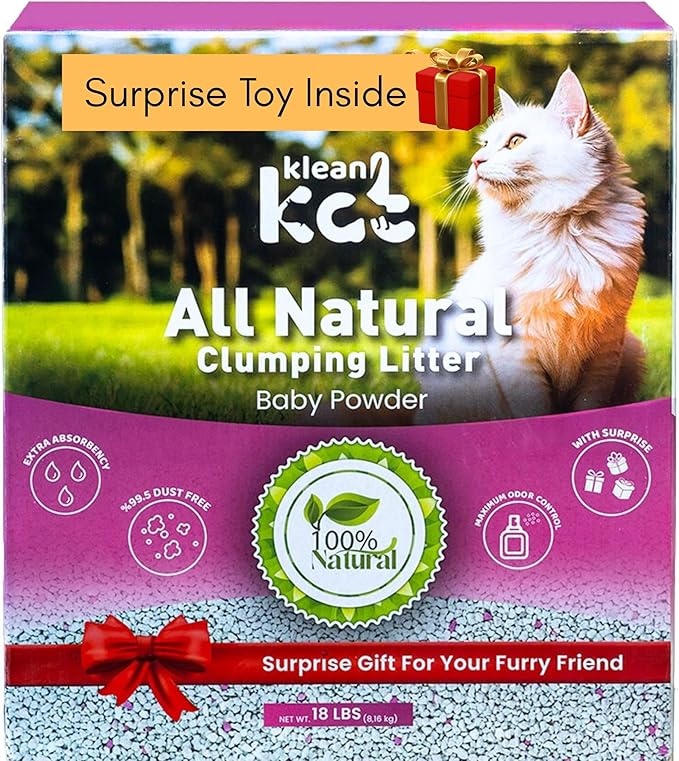
All Natural Clumping Cat Litter – Multiple Scents – Low Dust, Odor Control – Baby Powder 18 lb - Surprise Toy Inside
Brand: ellz
About This 100% Natural & Safe – Crafted from pure, natural ingredients, safe for both your cat and the environment. Powerful Odor Control – Superior odor-locking technology keeps your home fresh and clean. Surprise Toy in Every Pack – Delight your cat with a fun toy included in every package. Eco-Friendly Packaging – Sustainable and recyclable materials used in every product. Monthly Subscription – Enjoy hassle-free automatic deliveries with our convenient subscription plans. All Natural Clumping Litter Overview Brand : KleanKat Item Weight : 18 Pounds Material : Bentonite Scent : Baby Powder Unit Count : 1.0 Count Capacity : 18 Pounds Manufacturer : KleanKat Pet Type : Cat
Category: Animals & Pet Supplies > Pet Supplies > Cat Supplies > Cat Litter